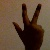
The image shows a hand gesture representing the number 3 in Indian Sign Language.